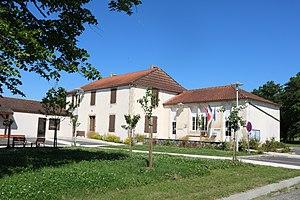
Mairie de la commune de Saint-Aunix-Lengros dans le Gers (32) France
Saint-Aunix-Lengros est une commune française située dans le département du Gers en région Occitanie.